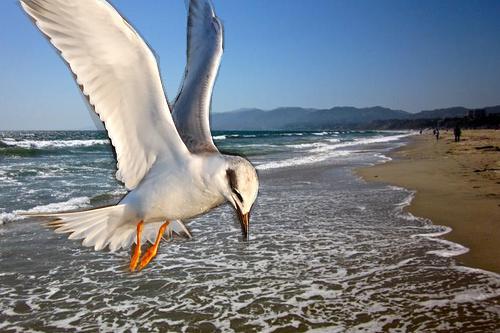
Bird species: Forsters_Tern
Bird type: waterbird
Background: water